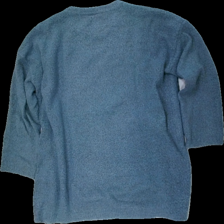
View: back
Type: Sweater
Category: Ladies
Brand: Not in the list
Brand text on label: vila
Colors: Blue
Material: 60% acryl 40% unknown
Cut: Regular
Size: S
Season: All
Price range: <50
Recommended usage: Export